Reduction of the French fortresses in 1815

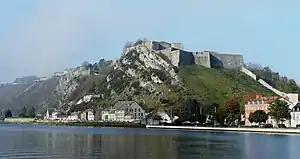
The Fortress of Charlemont and the village of Givet.

The reduction of the fortresses left in rear of the British and Prussian armies, adjoining their main line of operations, was handled by a Coalition force under the command of Prince Augustus of Prussia, with the Prussian II Corps, assisted by the British Battering Train, was effected in the following manner: